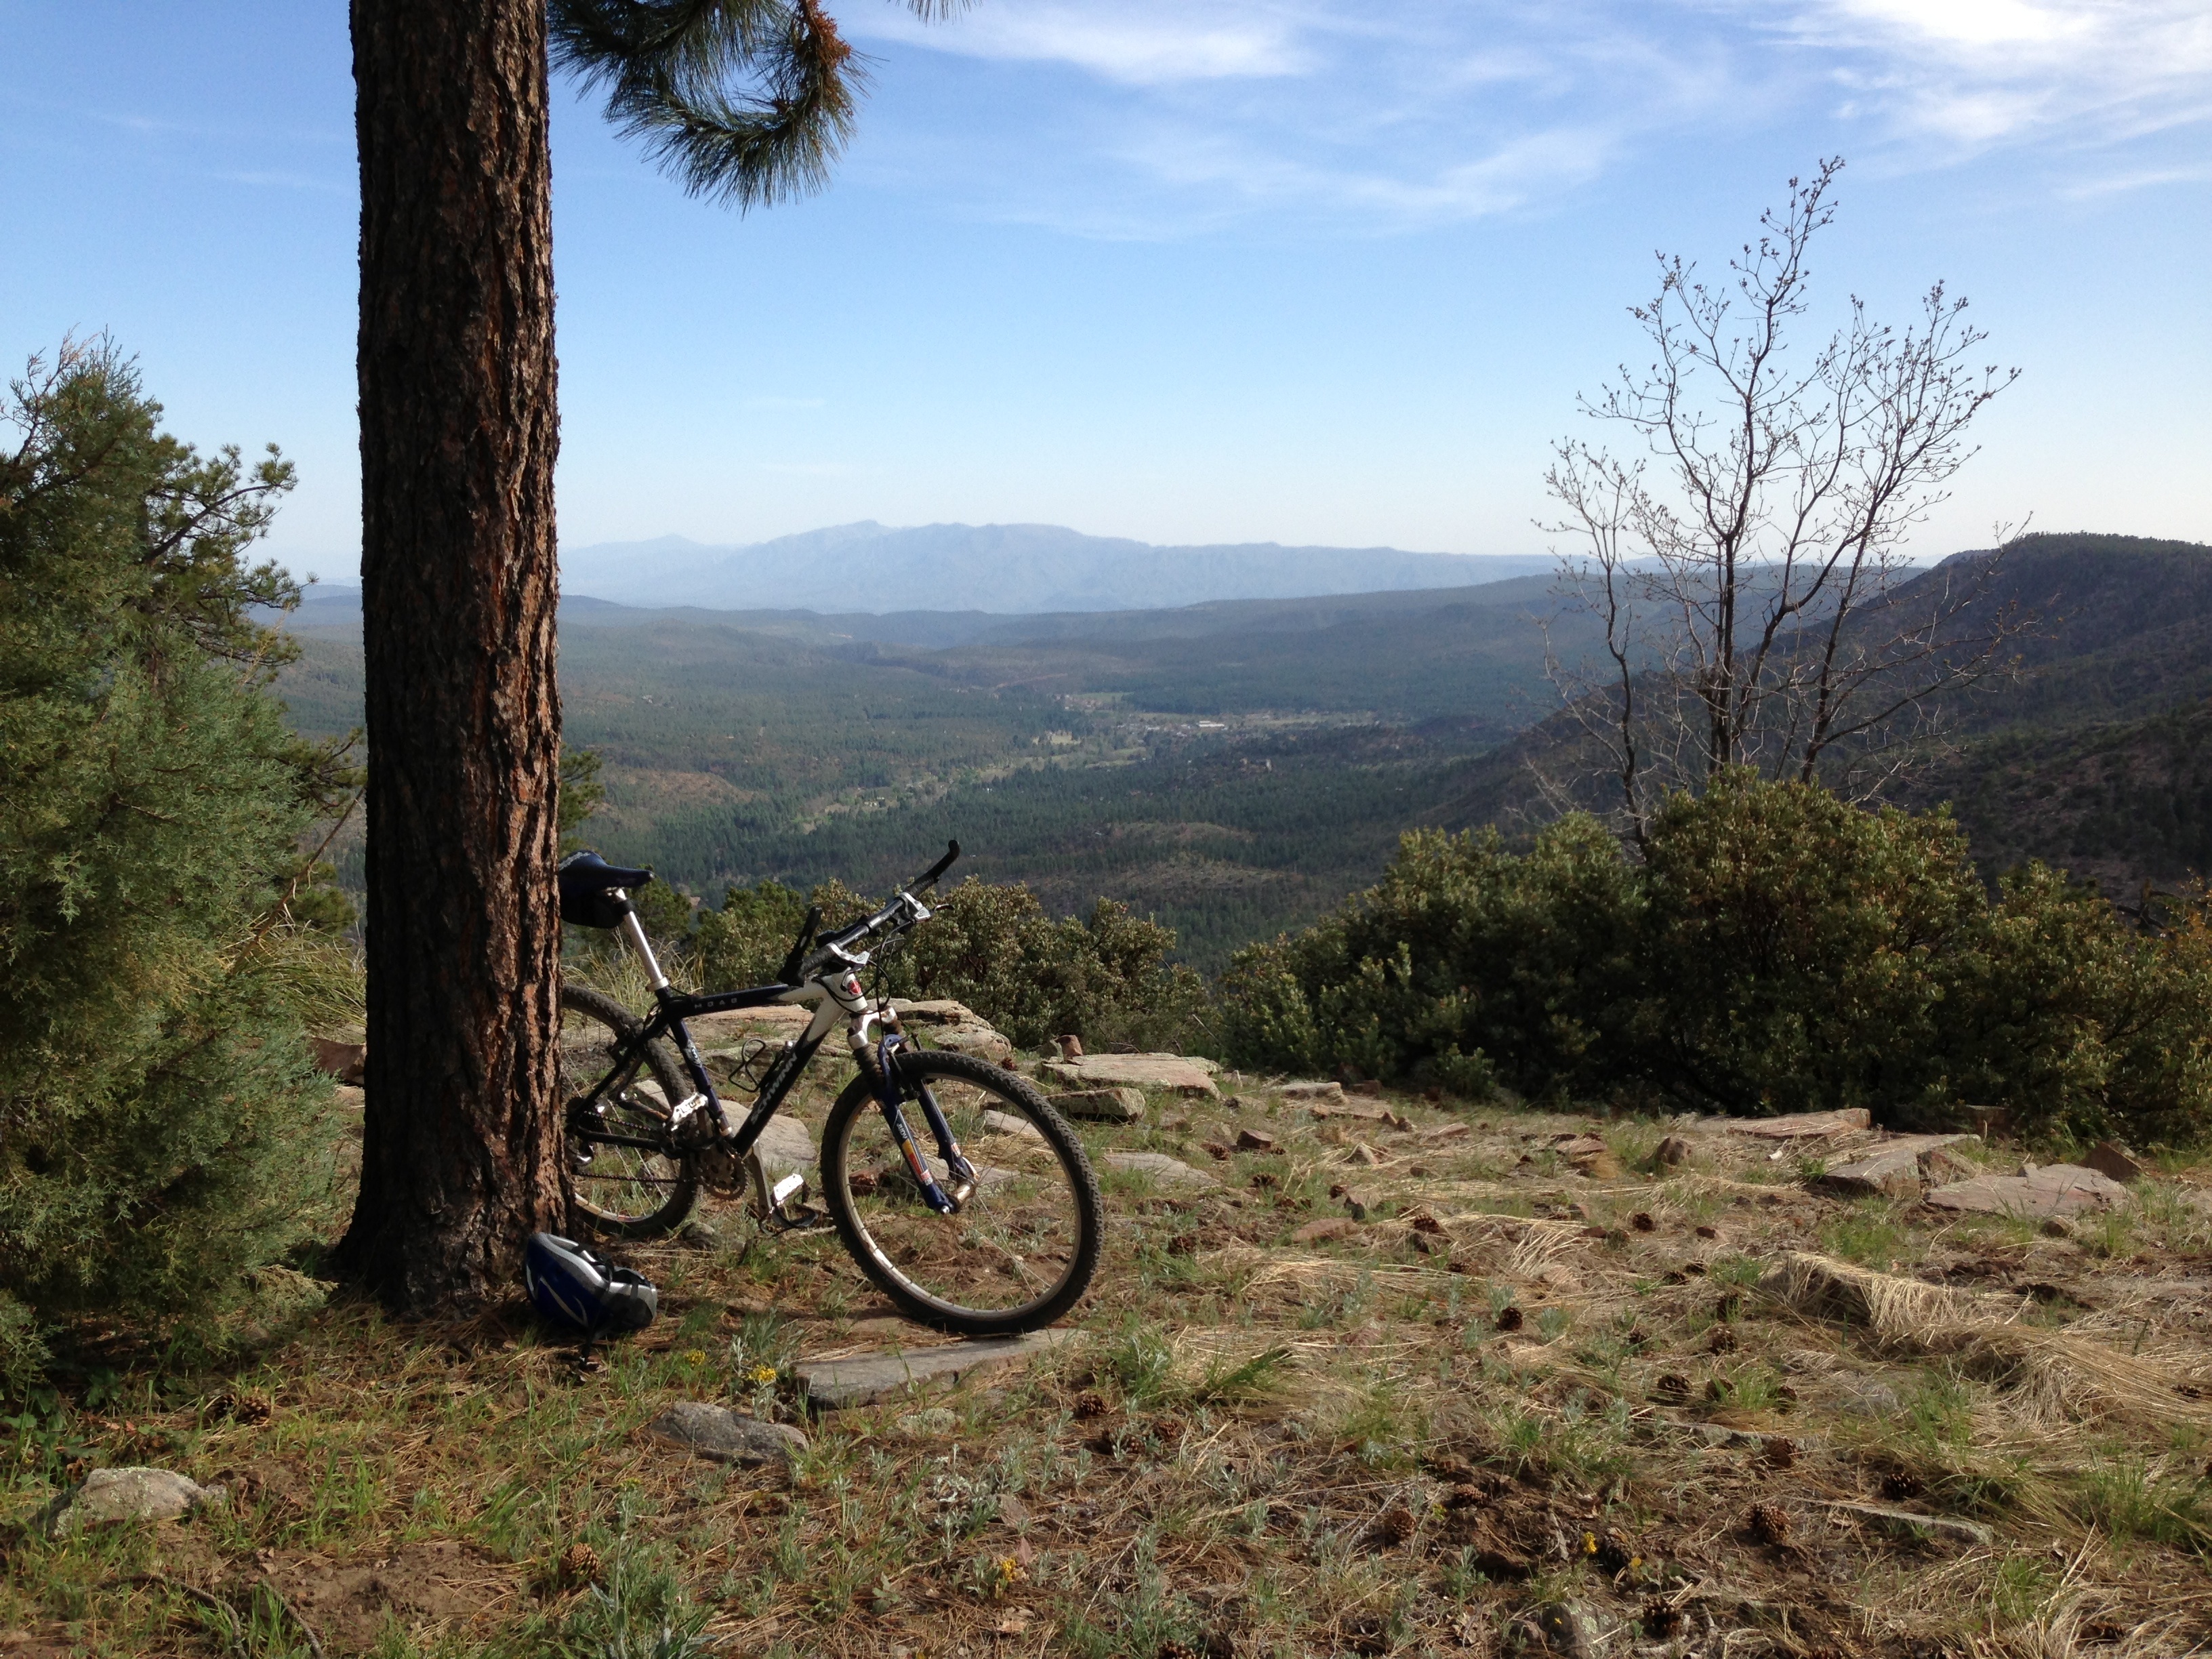
wilderness, mountain, trail, bicycle, mountain range, vehicle, soil, ridge, sports equipment, mountain bike, cycling, freeride, mountain biking, mountain pass, mountainous landforms, cycle sport